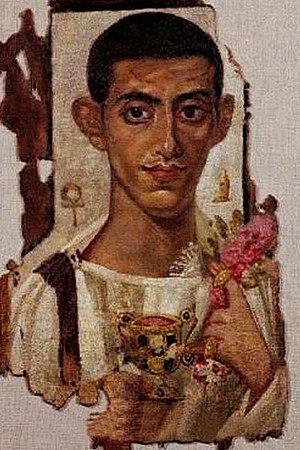
Ammonios Saccas est un philosophe grec d'Alexandrie, souvent considéré, en tant que maître de Plotin de 232 à 242, comme le fondateur de l'école néoplatonicienne de Rome.